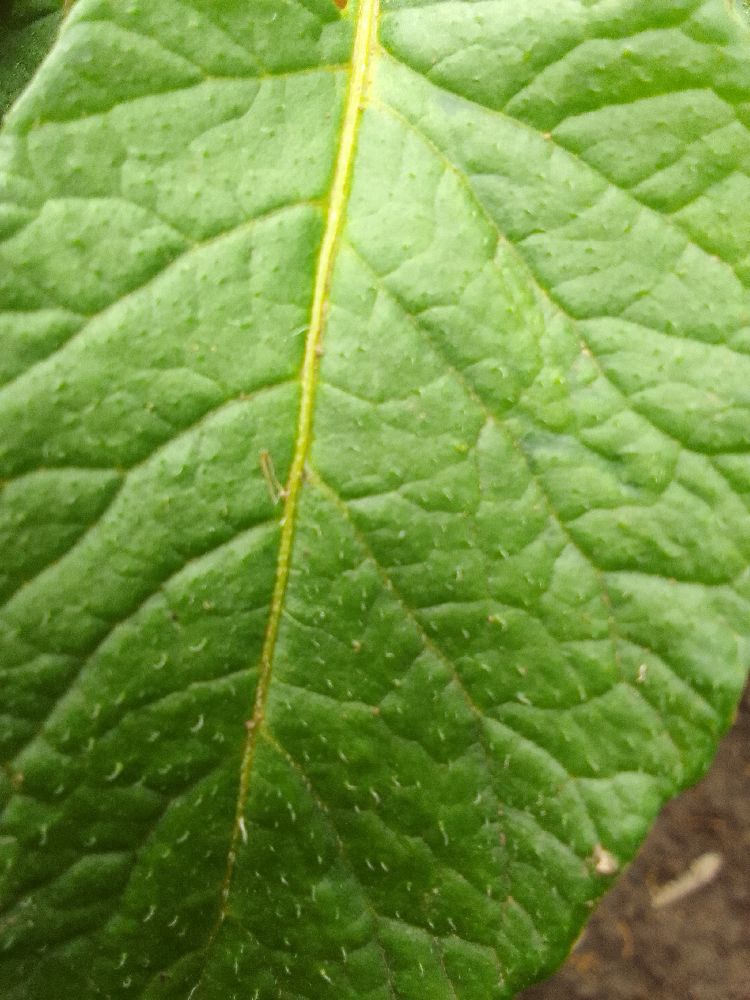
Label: Healthy